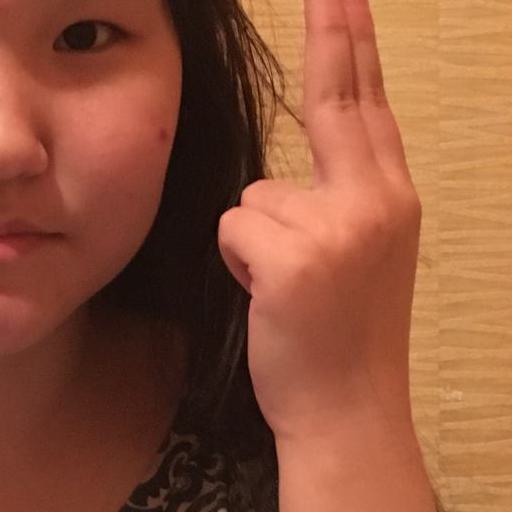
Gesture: two_up_inverted